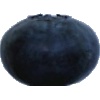
Label: blueberry